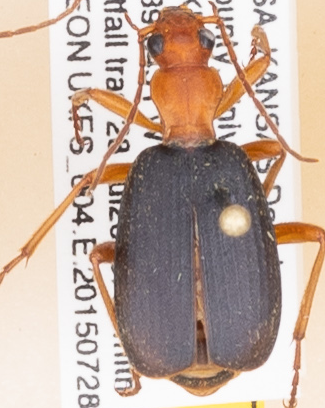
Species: Brachinus alternans
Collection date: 2015-07-28
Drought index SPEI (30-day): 1.69
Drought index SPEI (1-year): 1.064
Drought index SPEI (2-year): -0.114